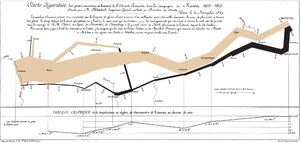
Carte de Charles Minard de 1869 montrant le nombre d’hommes au sein de l’armée de Napoléon lors de la campagne de Russie de 1812, leurs mouvements, ainsi que les températures encontrées lors du retour. Lithographie, 62 × 30 cm
L'hiver russe, aussi surnommé le général Hiver, le général Givre, fut cité comme un facteur qui contribua de manière significative aux échecs militaires de plusieurs invasions de la Russie. Un facteur similaire est le « général Boue ».
La mobilisation de 1813 en France est la résultante de la levée massive de nouveaux contingents militaires sous le Premier Empire, lors de l'année 1813, après la défaite subie par les forces armées de ce pays au terme de la Campagne de Russie de la fin de l'année 1812.
Charles Joseph Minard est un ingénieur civil français célèbre pour ses inventions dans le domaine de la traduction graphique et cartographique appliquée au génie civil et aux statistiques. Plus méconnus mais néanmoins réels sont sa réflexion et son apport sur l'utilité collective et son analyse de la tarification des équipements publics.
La retraite de Russie désigne le repli en 1812 de l’armée napoléonienne vers les territoires de l'Empire français à l'issue de l'occupation de Moscou, pendant la campagne de Russie, et qui anéantit la quasi-totalité de l’armée impériale.
Les pertes humaines des guerres napoléoniennes, directes et indirectes, s'évaluent comme ci-dessous ; les morts inscrites incluent aussi bien les morts au combat que les morts liées aux blessures, maladies, famines, hypothermie, tirs amis, etc.
Une frise chronologique ou ligne du temps est une représentation linéaire d'évènements positionnés sur la flèche du temps ; elle associe des événements à leurs positions dans le temps le long d'une échelle graduée, ce en quoi elle se rapproche d'une chronologie.
Un diagramme de Sankey ou diagramme Sankey est un type de diagramme de flux dans lequel la largeur des flèches est proportionnelle au flux représenté. Les diagrammes de Sankey sont utilisés en particulier pour visualiser les flux énergétiques de processus. Ils font ressortir les transferts majeurs au sein d'un système complexe, ainsi que ses apports et ses pertes.
La campagne de Russie, également connue en Russie comme la guerre patriotique de 1812, est une campagne militaire menée par l’empereur Napoléon Iᵉʳ désignant l'invasion française de la Russie impériale en 1812. Elle a pour principale cause la levée par Alexandre Iᵉʳ de Russie, du blocus continental imposé par Napoléon à toute l'Europe depuis 1806, contre le Royaume-Uni.